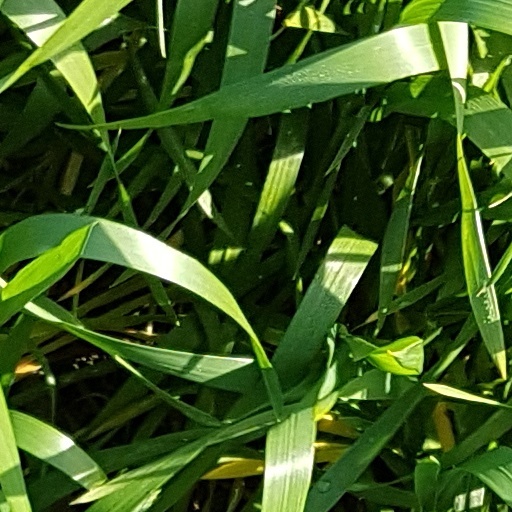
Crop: wheat